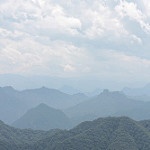
Label: mountain